House of Romanov

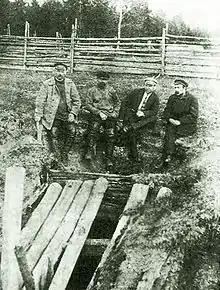
Mine shaft in Alapaevsk where remains of the Romanovs killed there were found

In the mid-1970s, Dr. Alexander Avdonin discovered the mass grave containing the remains of Nicholas II, Alexandra Feodorovna, and three of five Romanov children. The remains were found near Old Koptyaki road in Yekaterinburg, Russia. The grave contained 44 heavily degraded bone and tooth fragments. Avdonin released his discovery following the collapse of the Soviet Union in 1991 prompting investigation by the Russian government.